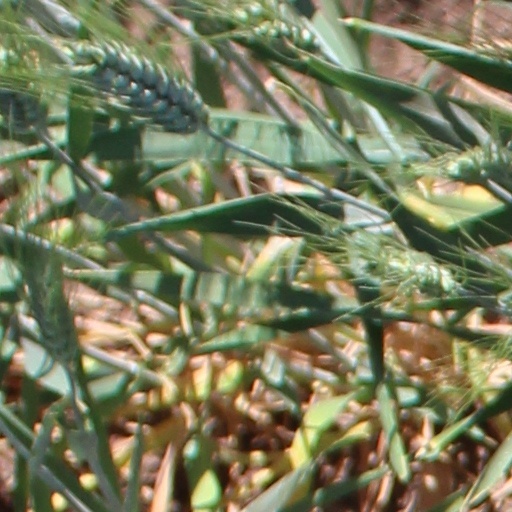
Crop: wheat